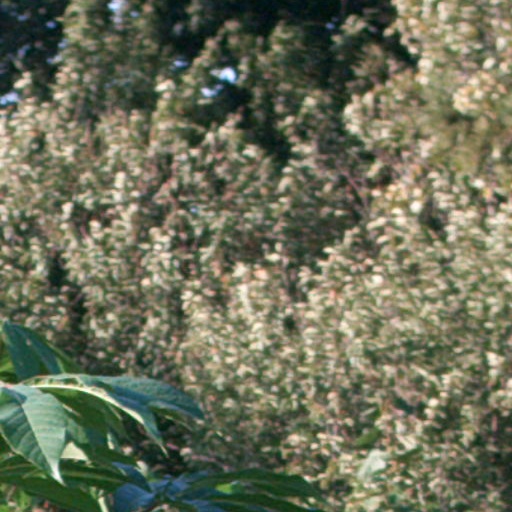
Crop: cassava